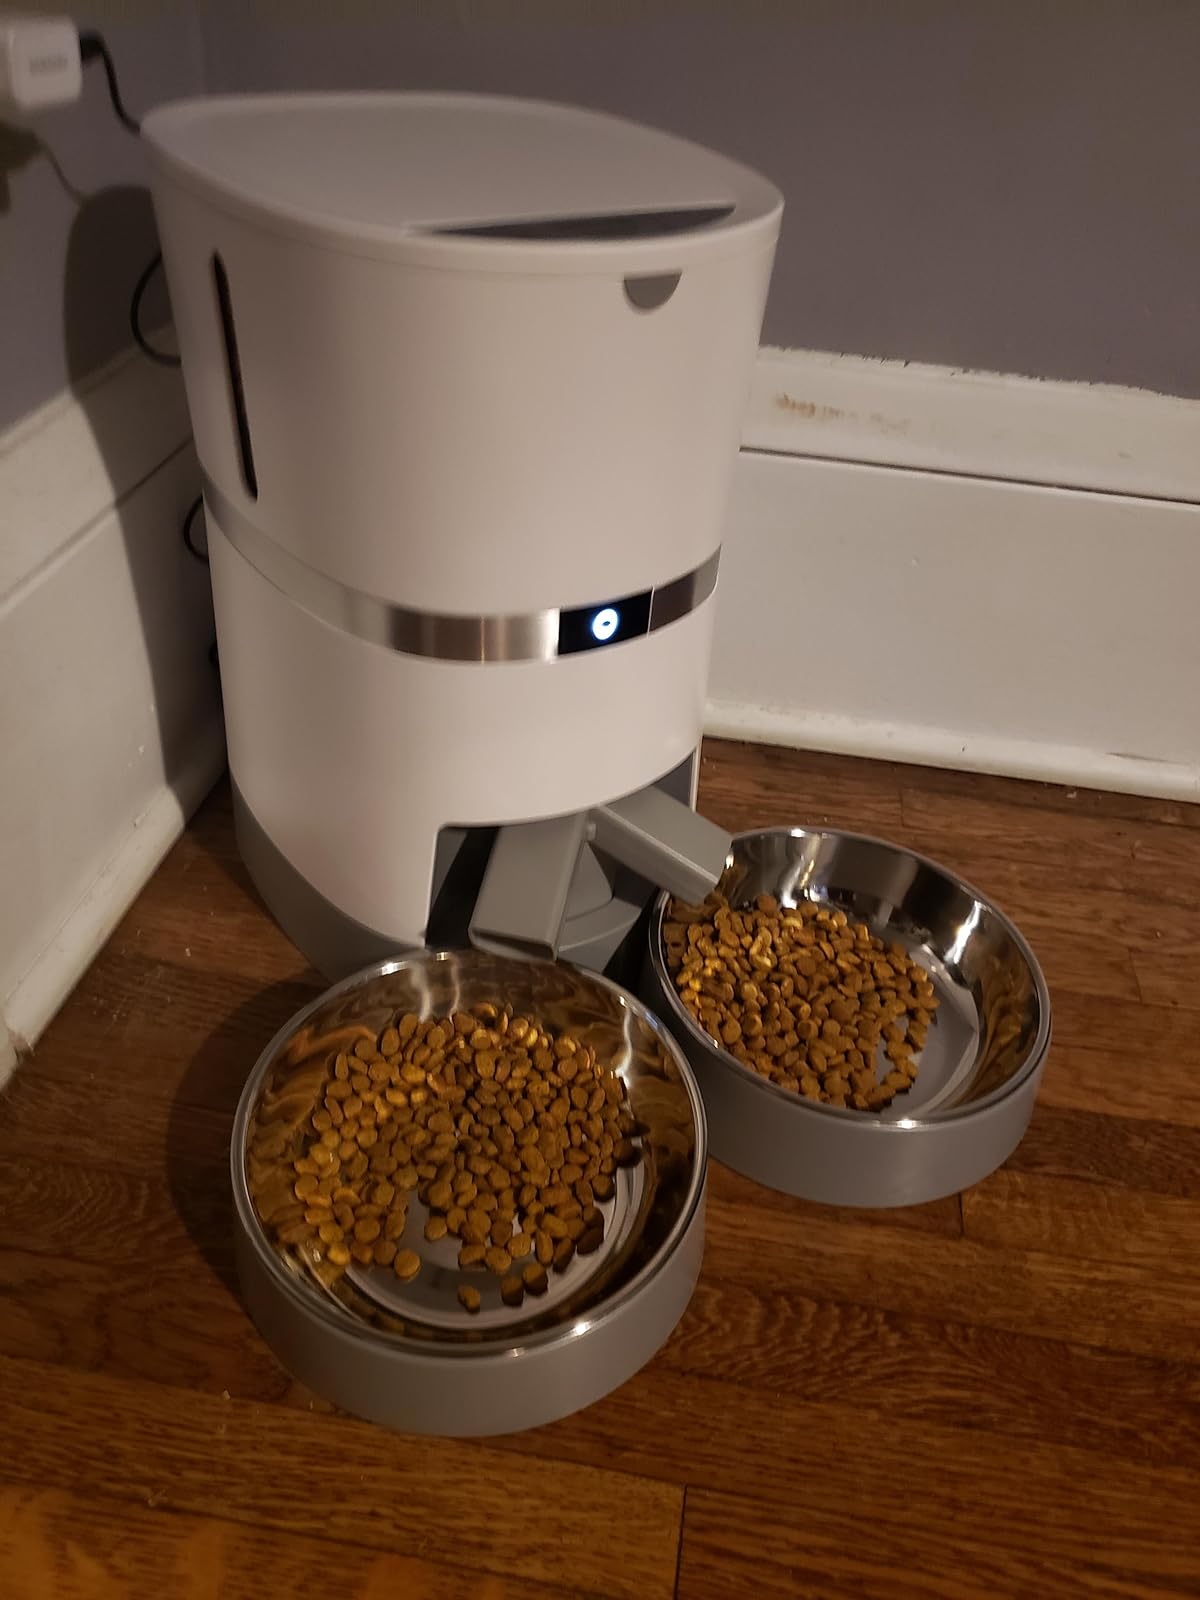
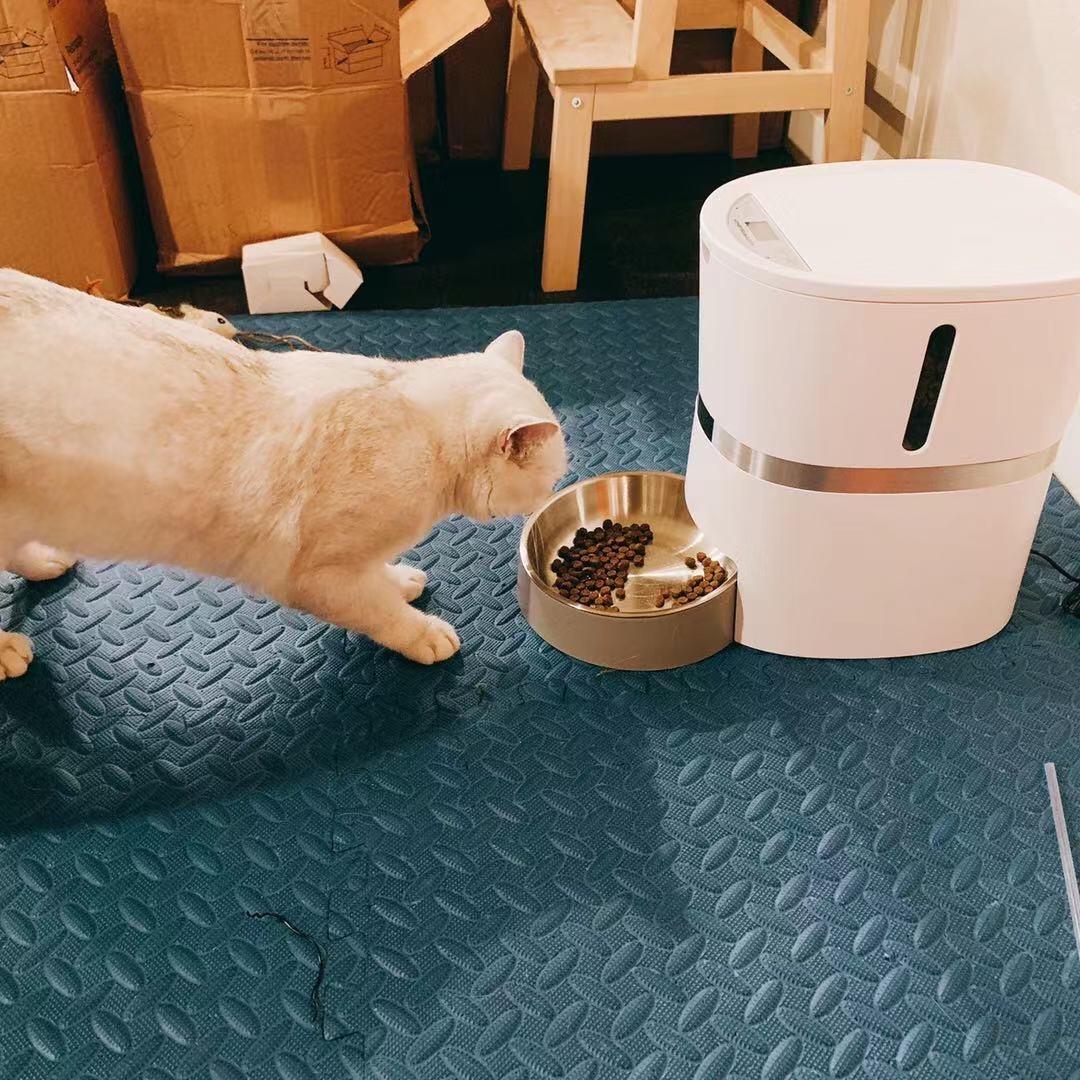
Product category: items_feeder
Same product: no